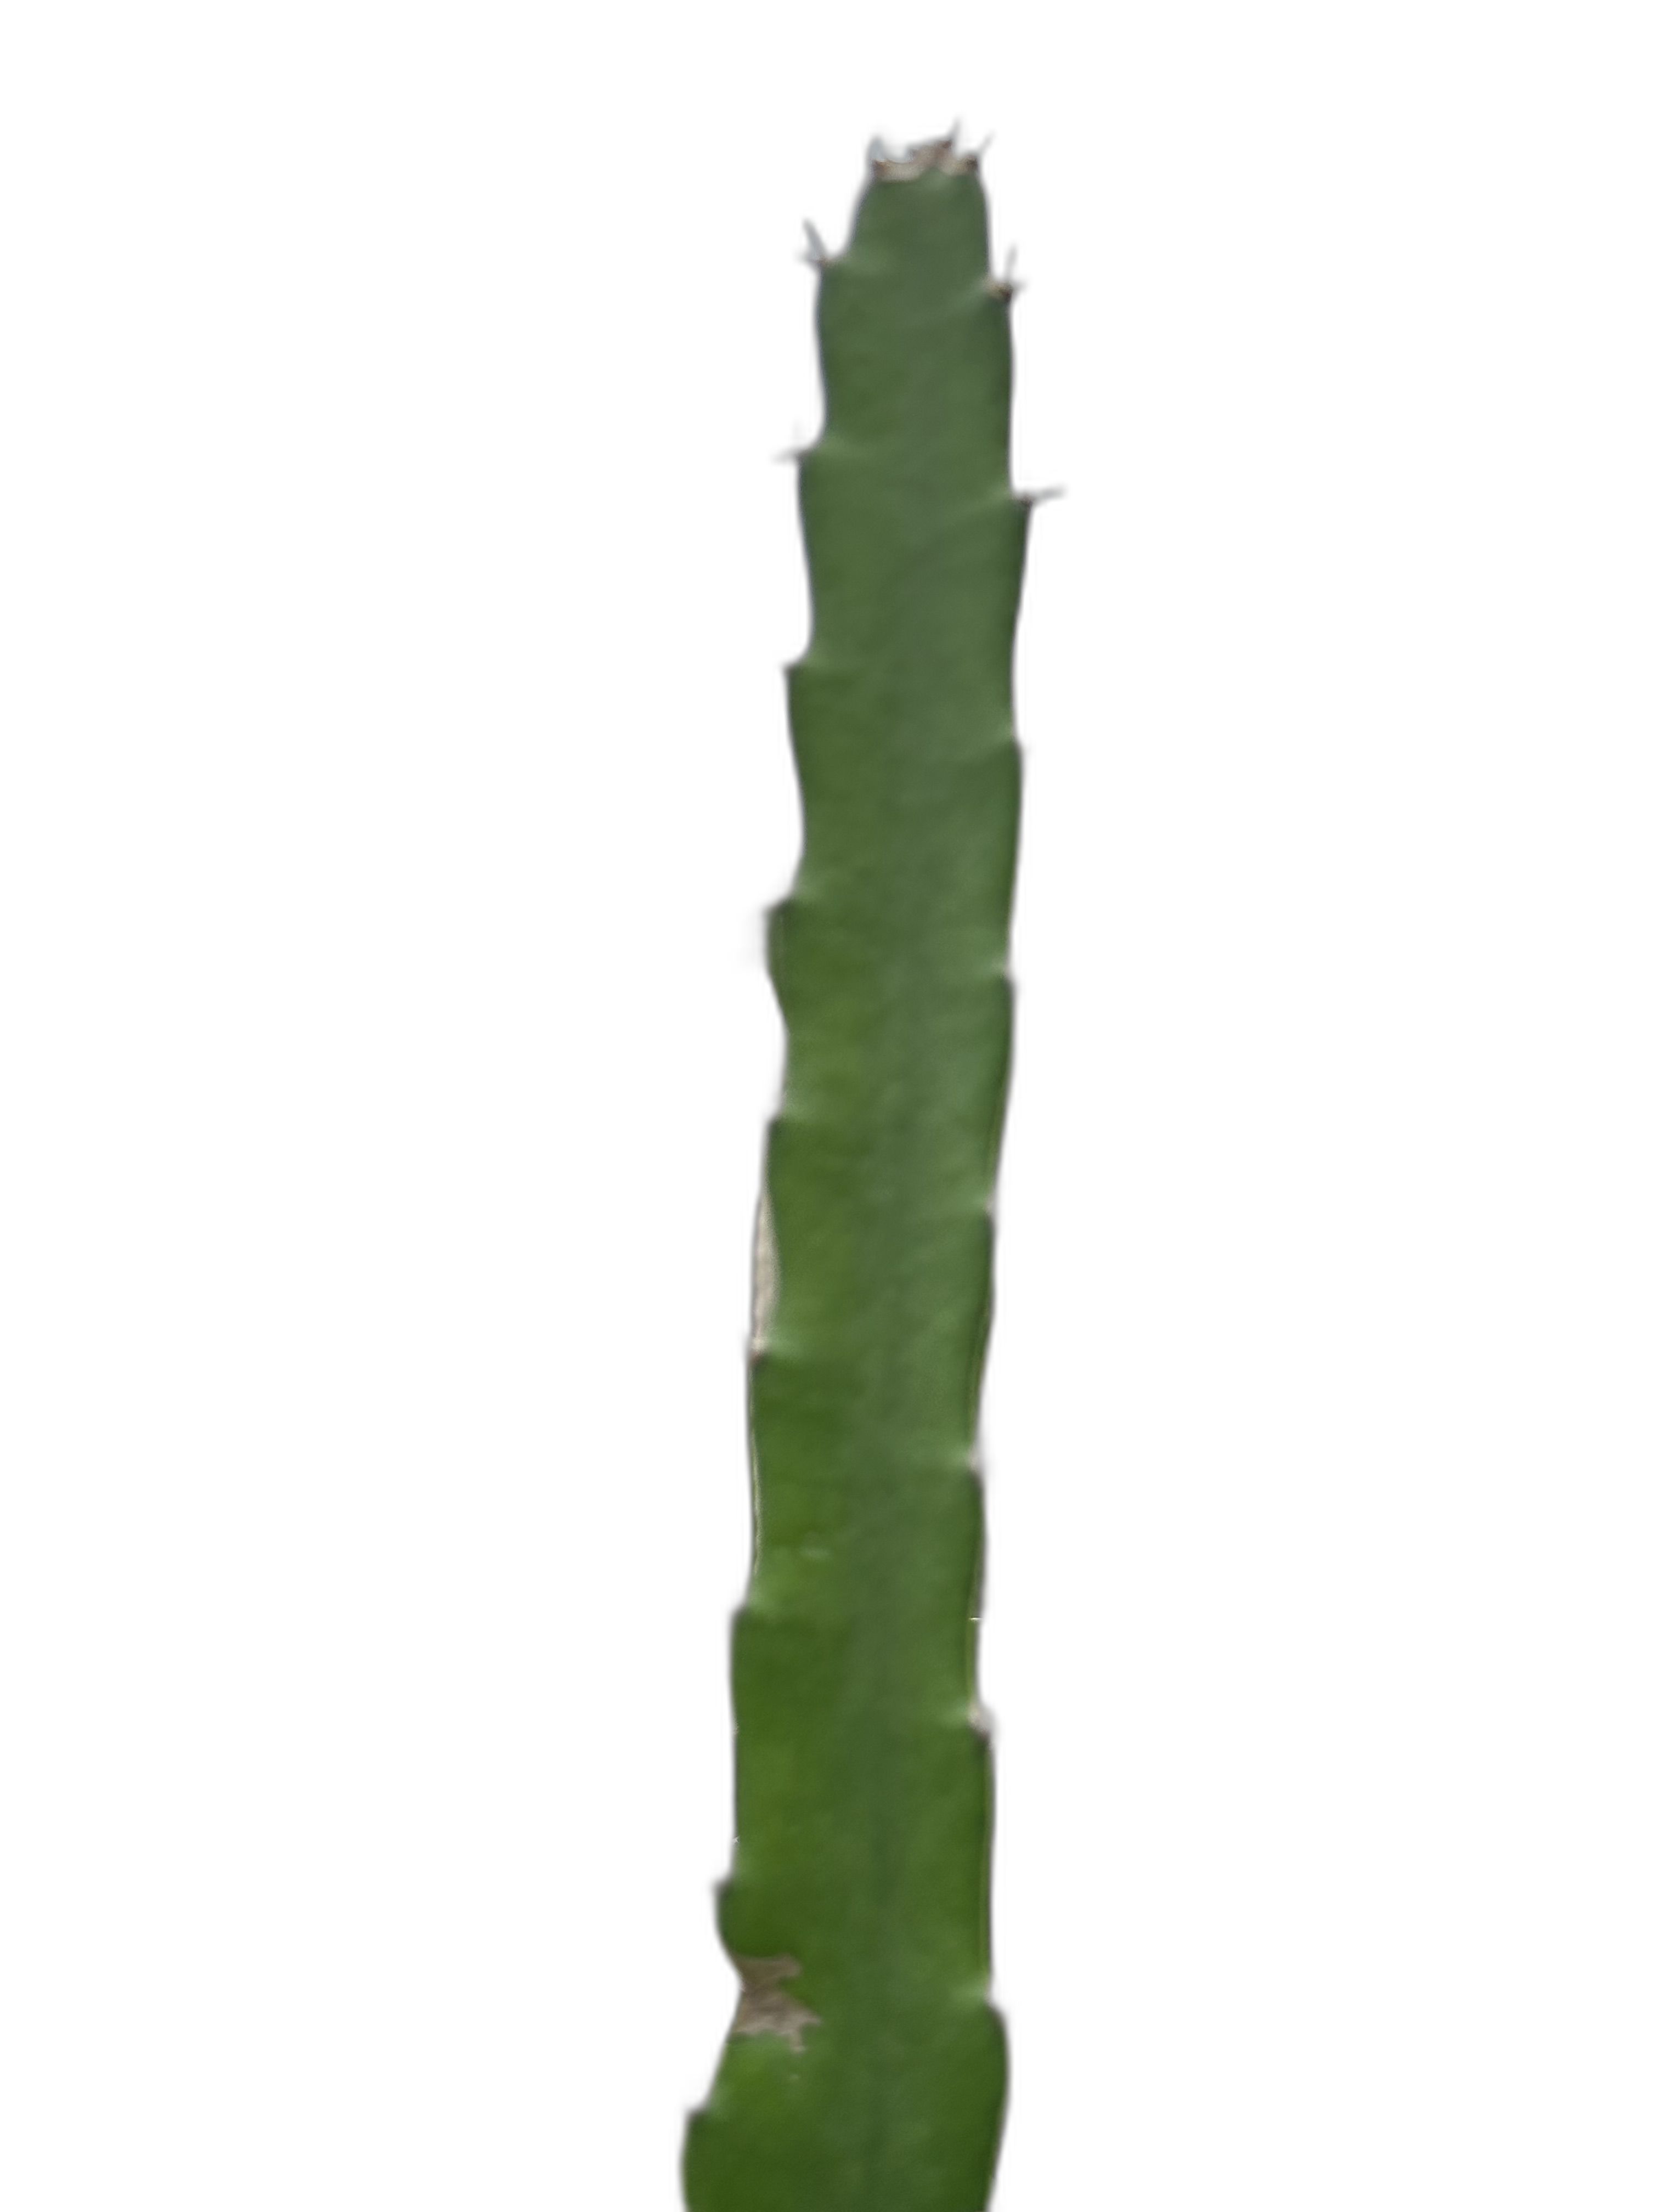
Label: Good leaf